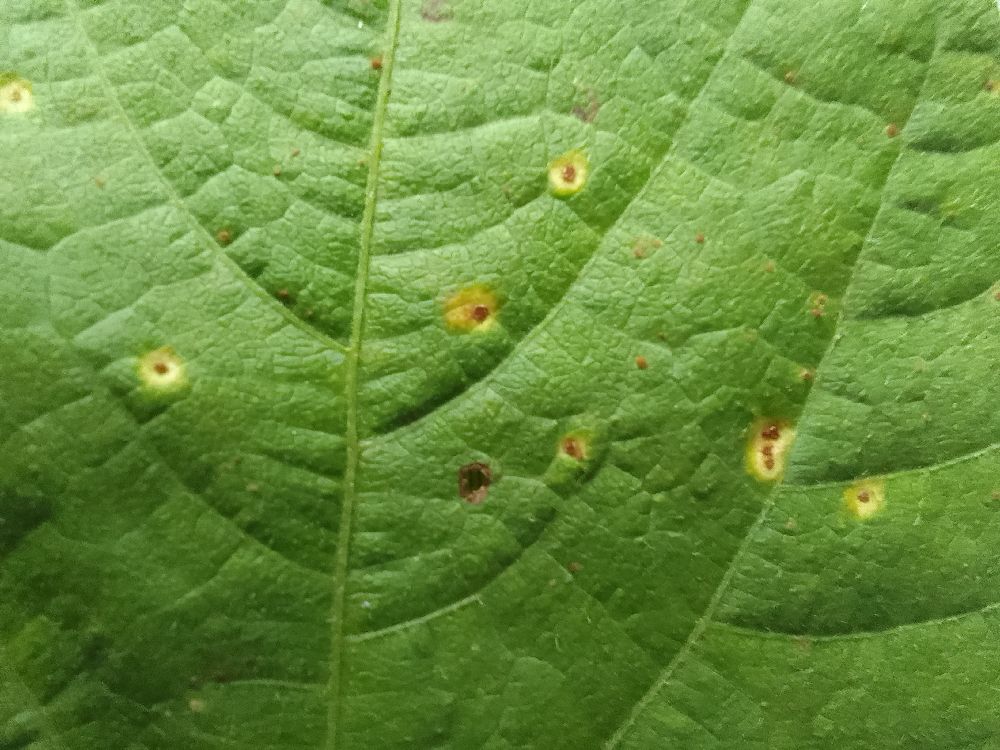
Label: rust